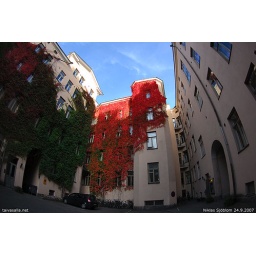
Finland, Helsinki: Autumn colours on the walls of building 27 on Liisankatu street in the district of Kruununhaka.